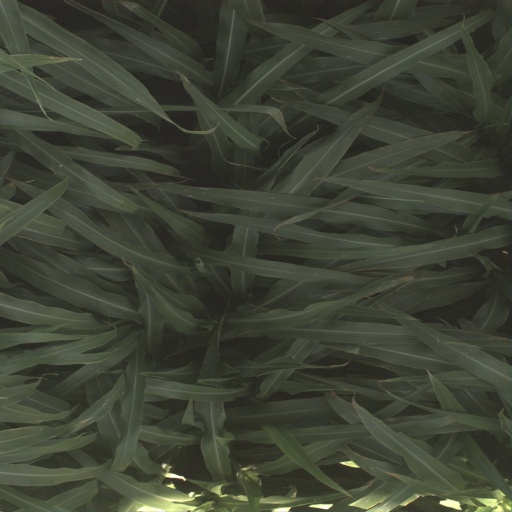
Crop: sorghum